Caliphate

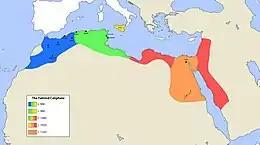
Map of the Fatimid Caliphate at its largest extent in the early eleventh century

The Fatimid Caliphate was an Isma'ili Shi'i caliphate, originally based in Tunisia, that extended its rule across the Mediterranean coast of Africa and ultimately made Egypt the centre of its caliphate. At its height, in addition to Egypt, the caliphate included varying areas of the Maghreb, Sicily, the Levant and the Hejaz.